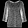
Label: Shirt